Ona Munson

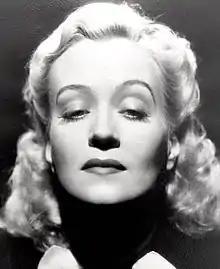
Munson in 1941

Ona Munson (born Owena Elizabeth Wolcott; June 16, 1903 – February 11, 1955) was an American film and stage actress. She starred in nine Broadway productions and 20 feature films in her career, which spanned over 30 years.